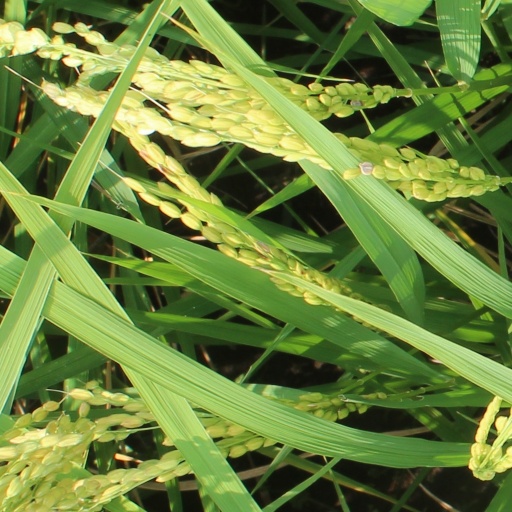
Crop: rice